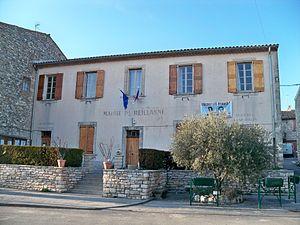
Mairie de Reillanne (04), France
Reillanne est une commune française située dans le département des Alpes-de-Haute-Provence en région Provence-Alpes-Côte d'Azur.